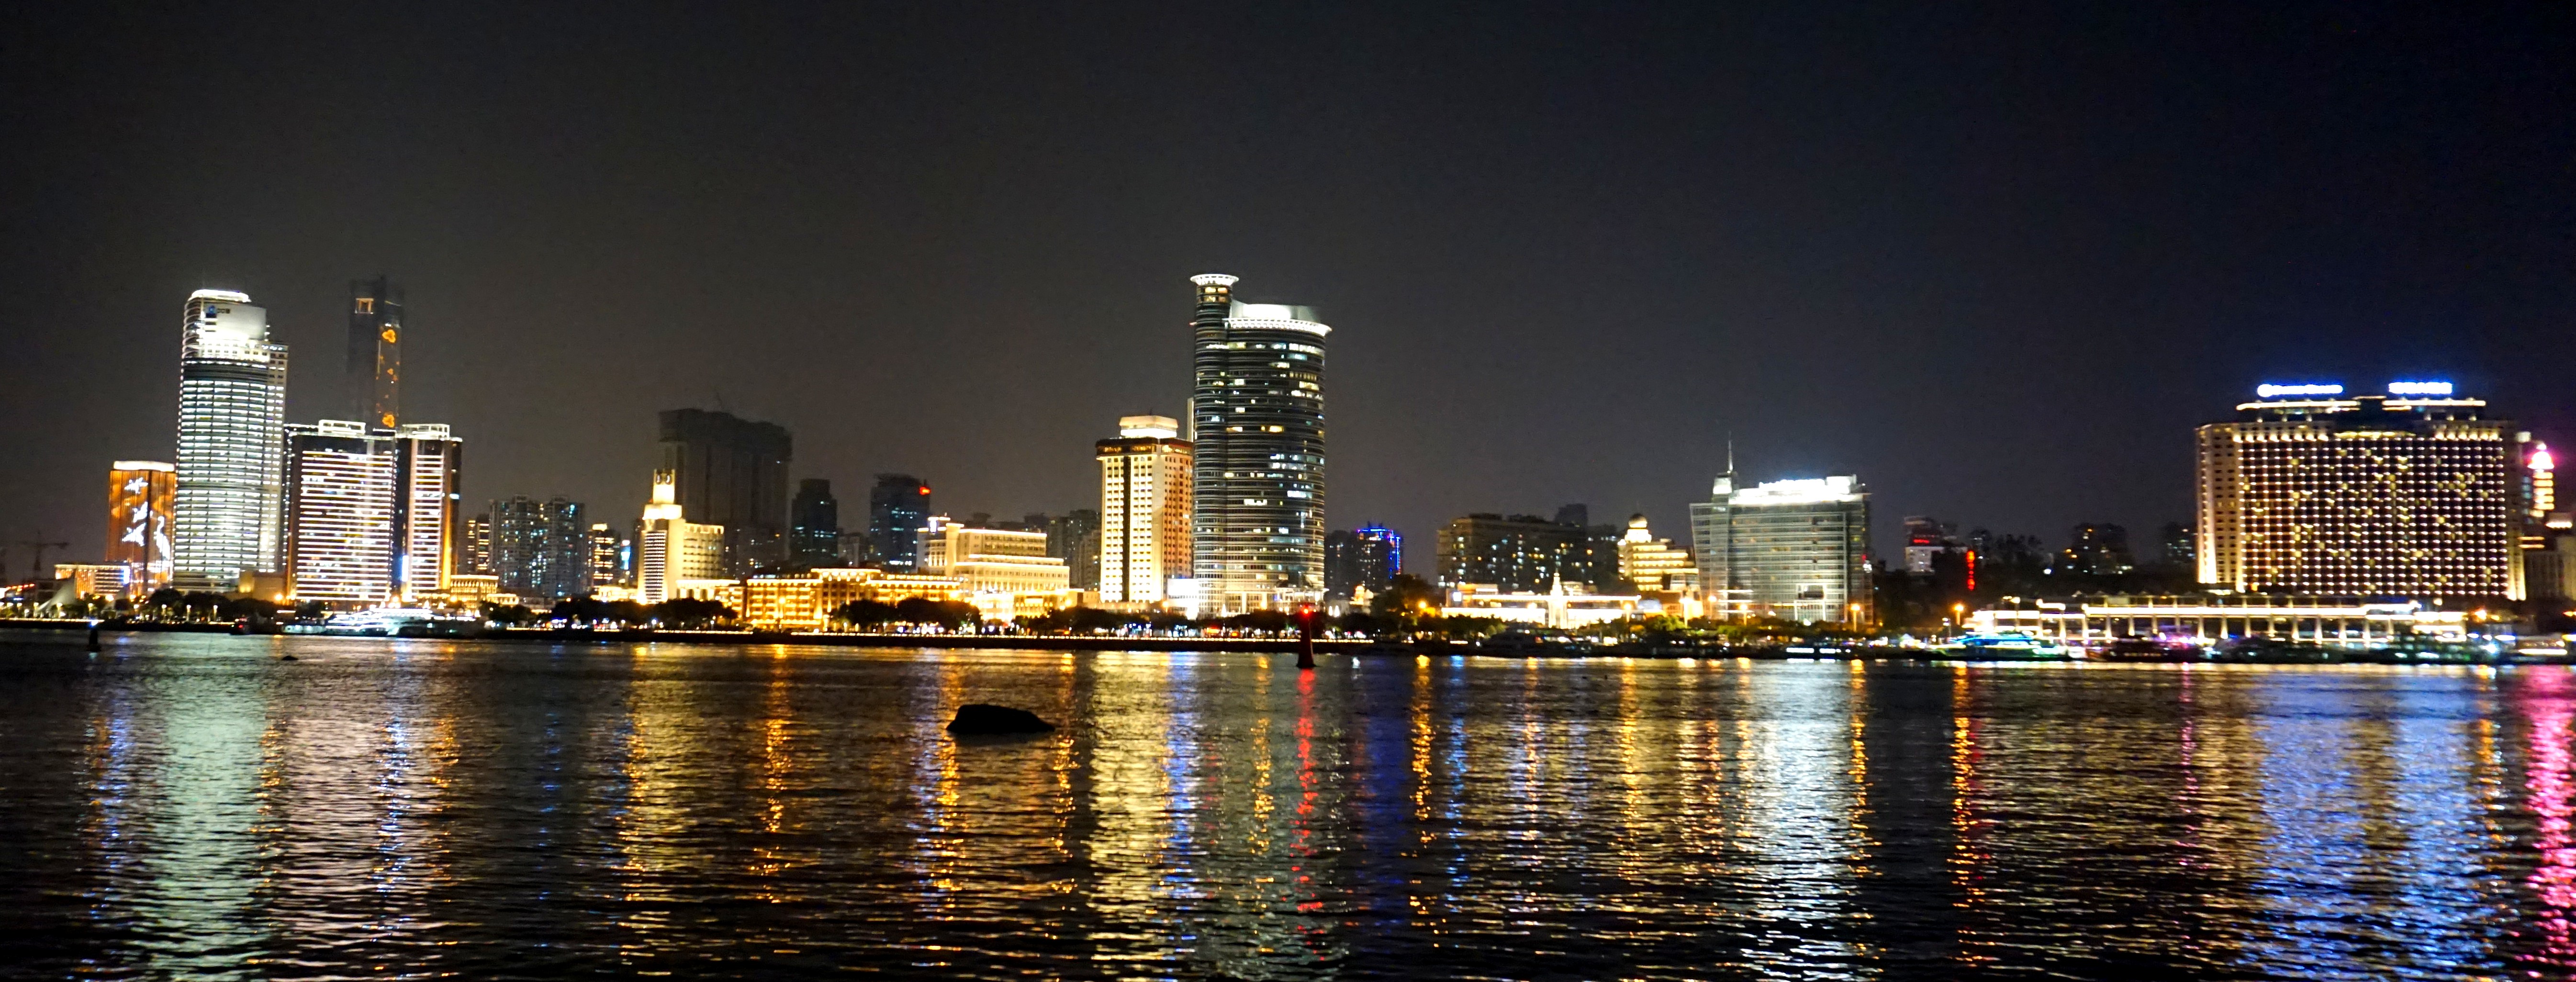
night, city, sea, seashore, xiamen, fujian, light, water, skyscraper, building, sky, body of water, tower, tower block, fluid, lake, dusk, horizon, condominium, waterway, cityscape, midnight, reflection, liquid, mixed use, darkness, commercial building, evening, downtown, apartment, urban design, headquarters, skyline, electricity, river, channel, corporate headquarters, facade